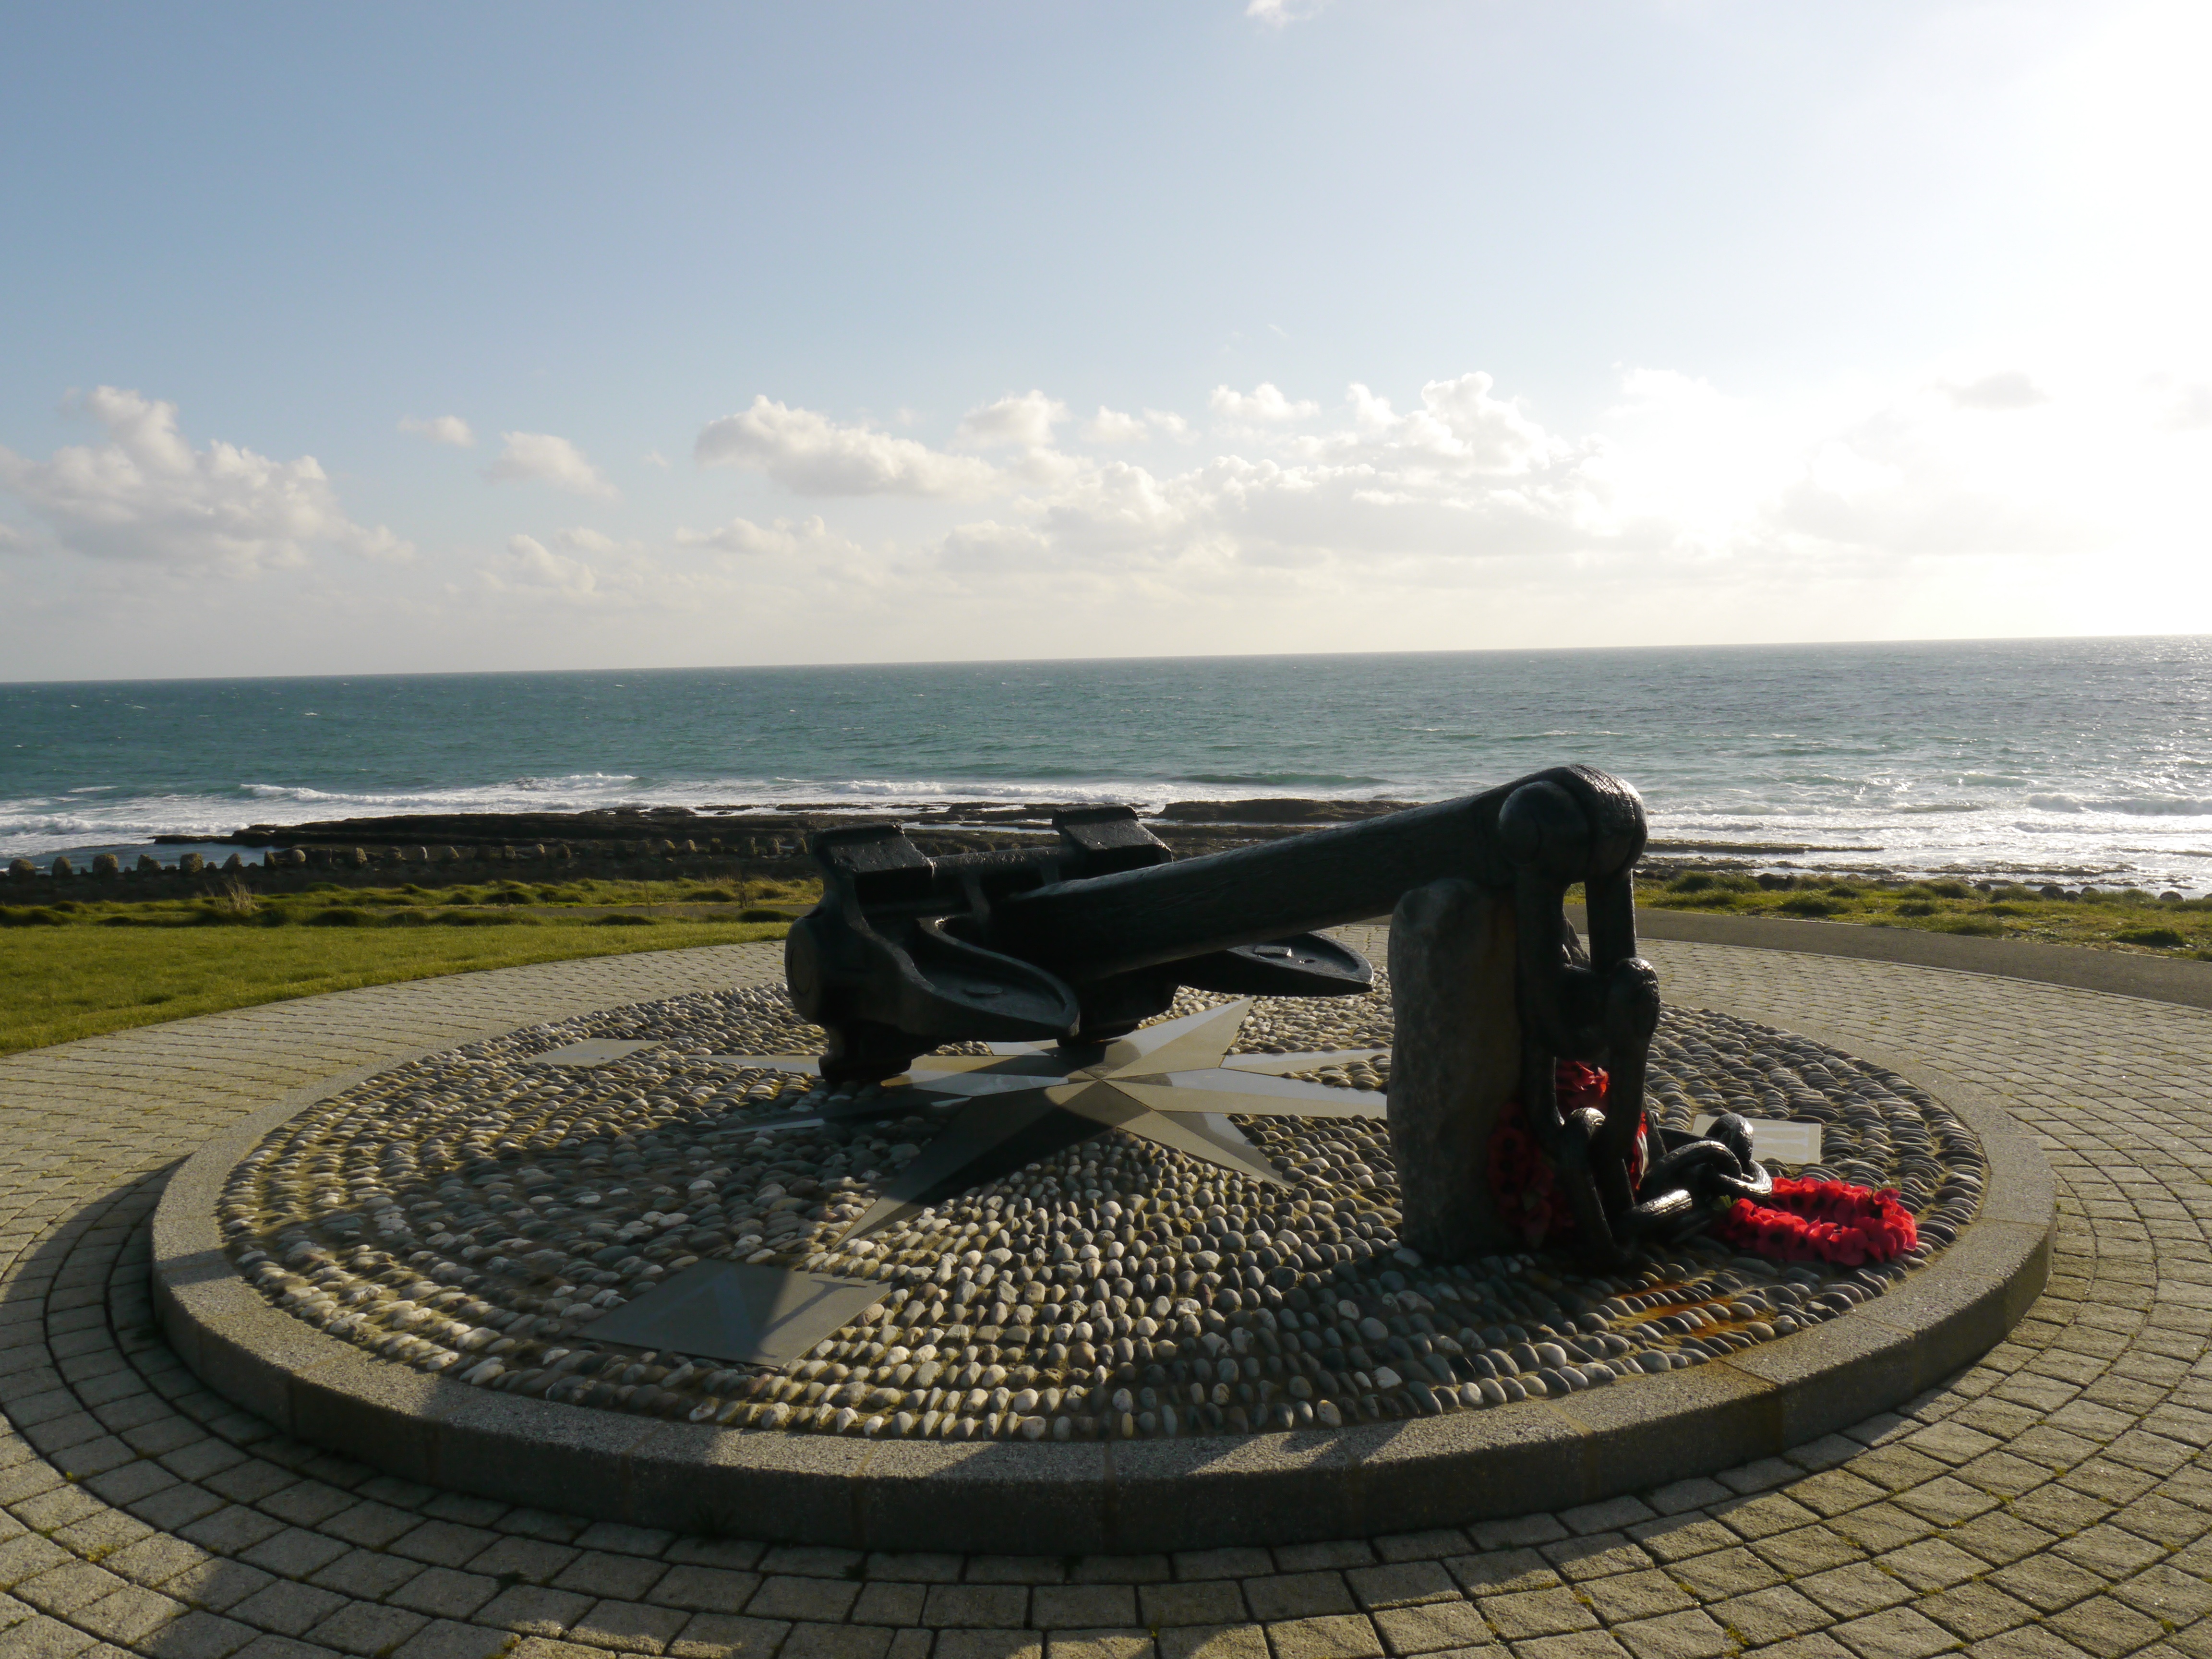
sea, vehicle